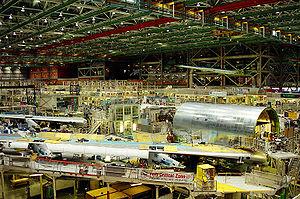
Le Boeing 747 est un avion de ligne à réaction américain à fuselage large construit depuis 1969 par Boeing, souvent désigné par son surnom, Jumbo Jet ou Reine des Ciels. Sa « bosse » caractéristique à l'avant du fuselage fait du 747 un appareil particulièrement reconnaissable. Le 747 est également le premier avion de ligne à fuselage large. Construit aux États-Unis par le groupe Boeing Commercial Airplanes, le 747 dans sa première version a une capacité deux fois et demi supérieure à celle du Boeing 707 qui est l'un des grands avions commerciaux des années 1960. Effectuant son premier vol le 9 février 1969 et mis en service en janvier 1970, le 747 détient pendant 37 ans le record de la capacité de passagers, jusqu'à l'arrivée de l'Airbus A380.